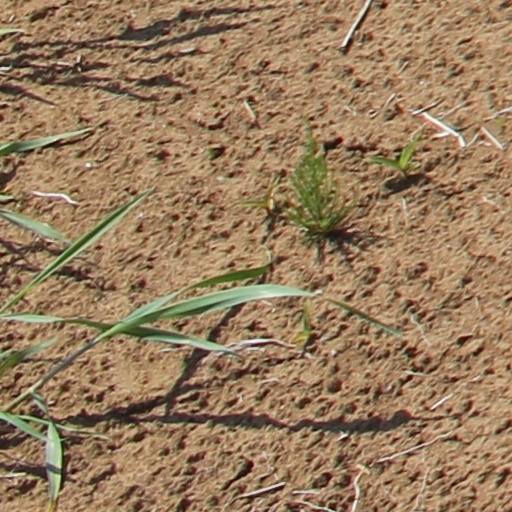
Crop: wheat